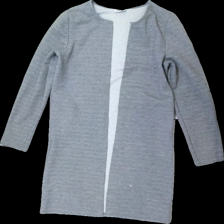
View: front
Type: Cardigan
Category: Ladies
Brand: Noisy May
Colors: Grey
Material: ?
Cut: Regular
Size: XS
Stains: Major
Damage: fläck
Damage location: bottom center
Price range: <50
Recommended usage: Export
Description: grå kofta, fläckar fram och nopprig